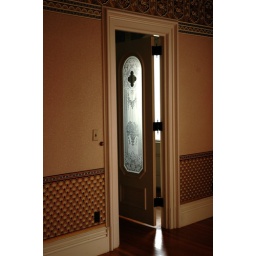
We think this glass represents what was probably in the front doors